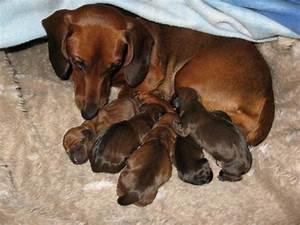
dog